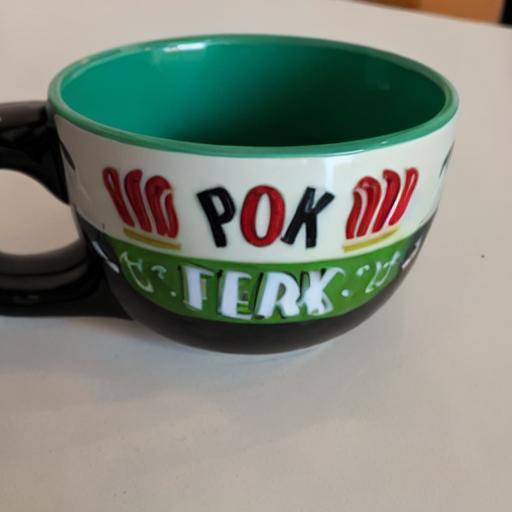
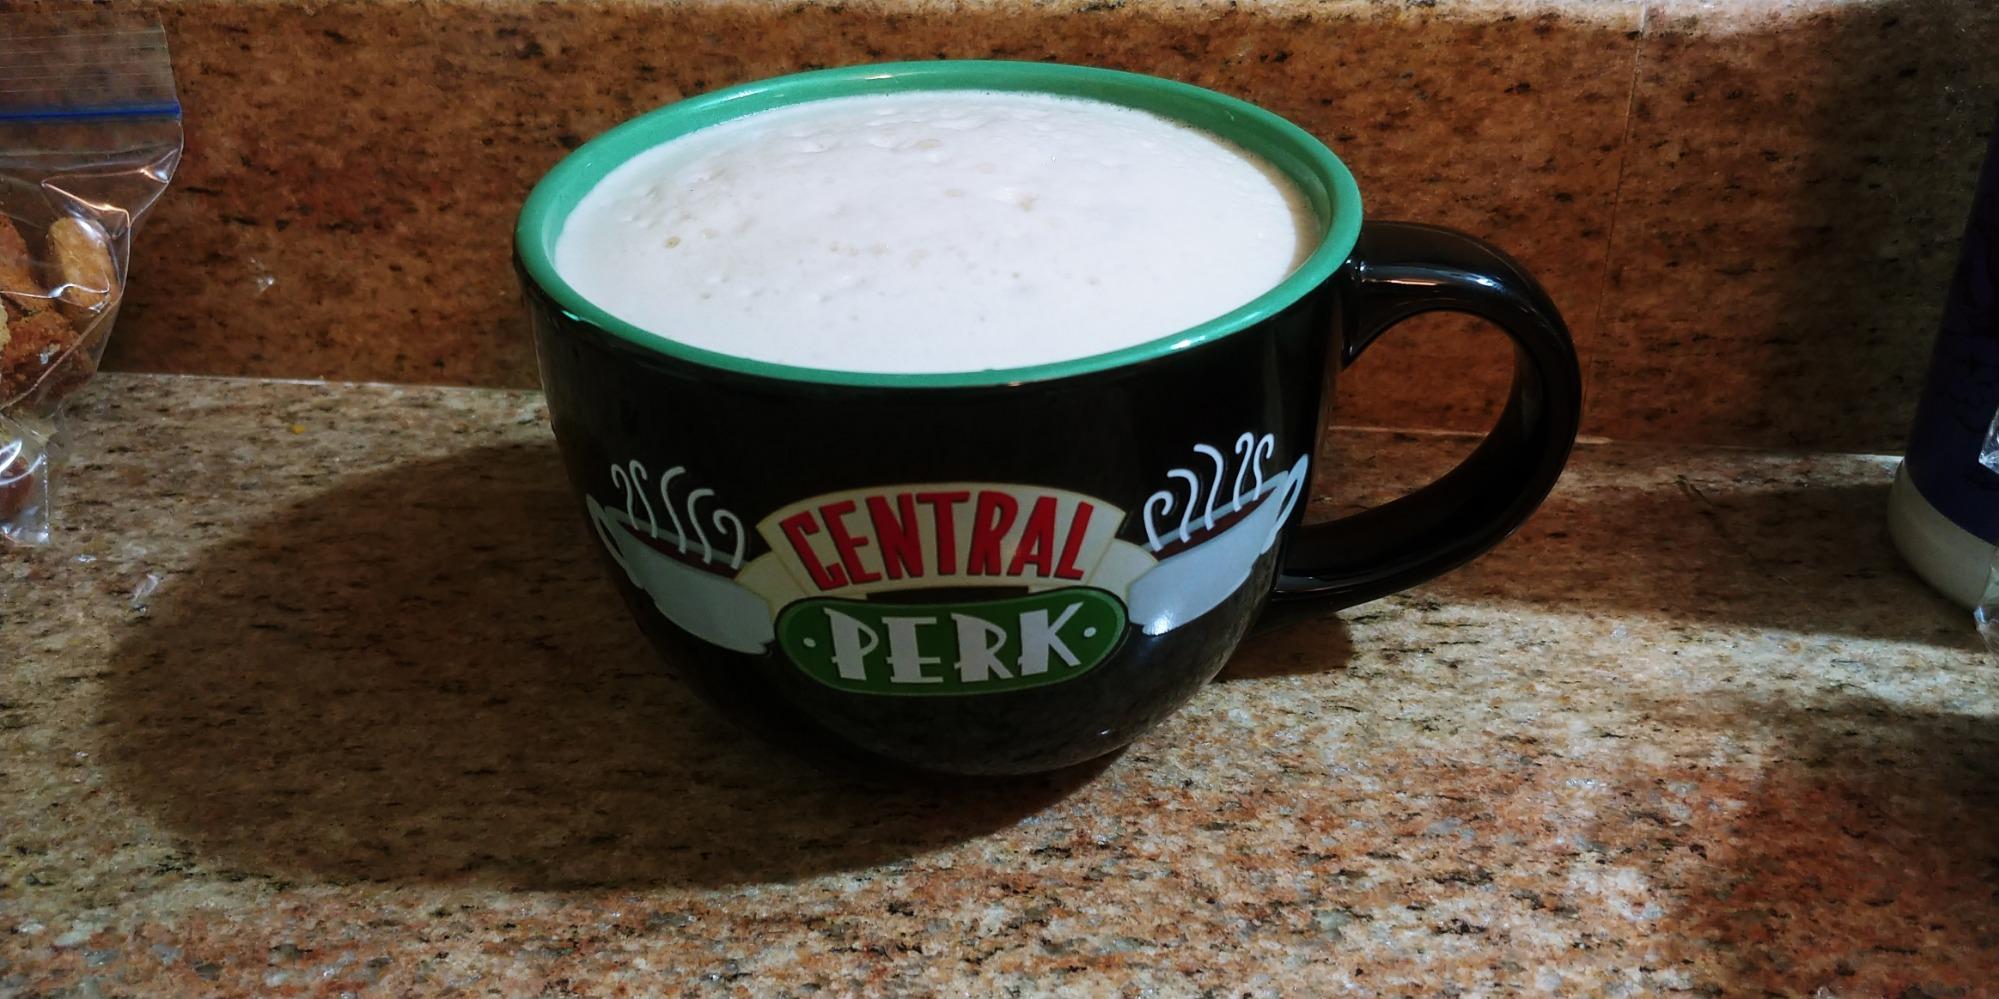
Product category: items_mug
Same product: no